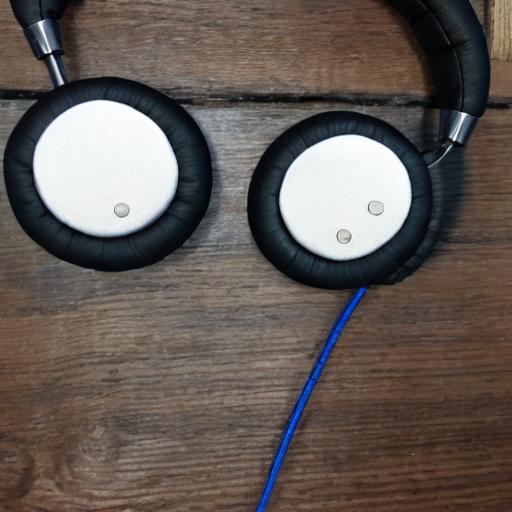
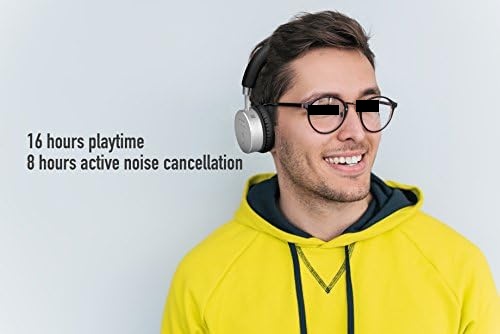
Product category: headphones
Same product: no